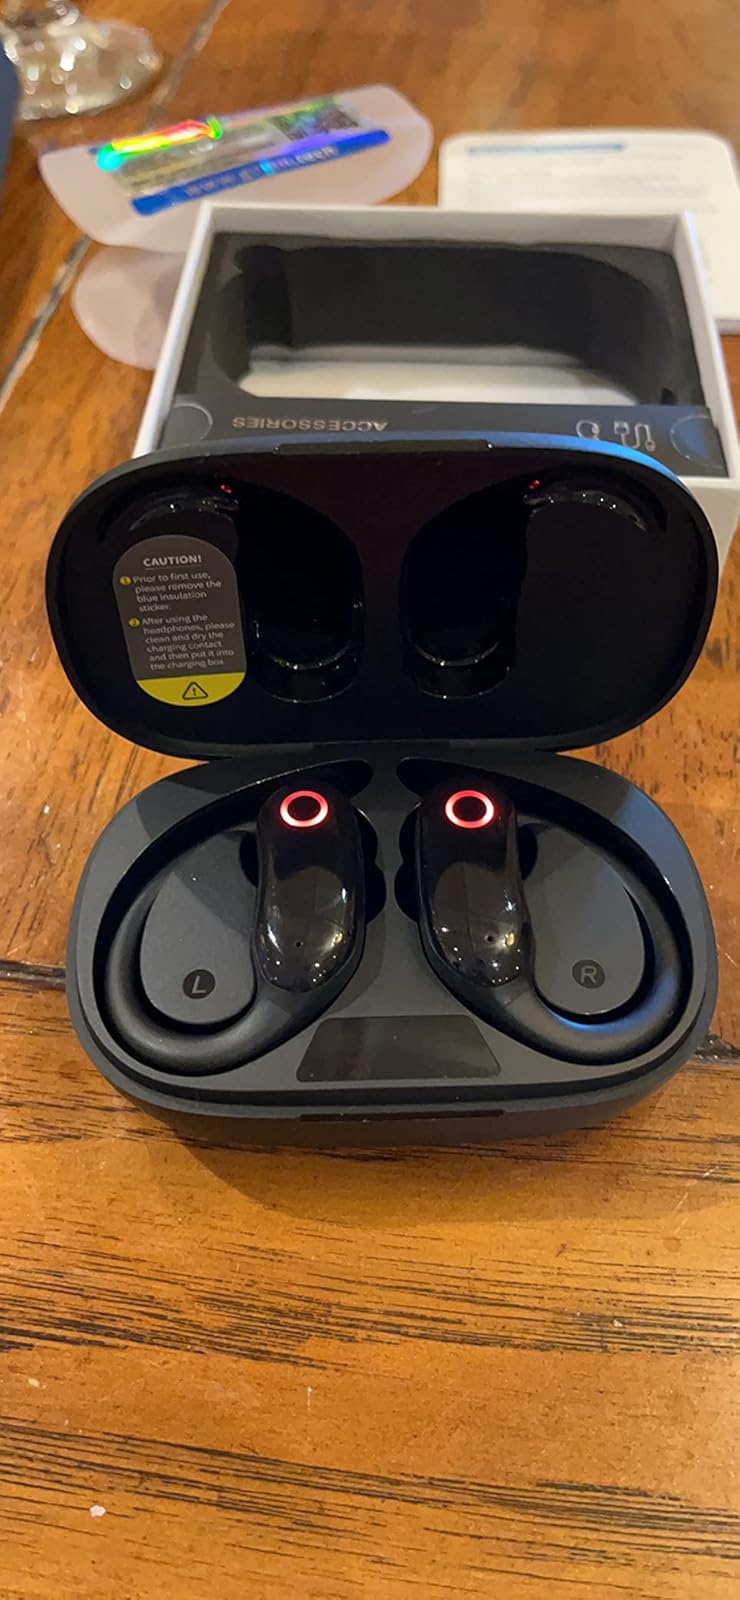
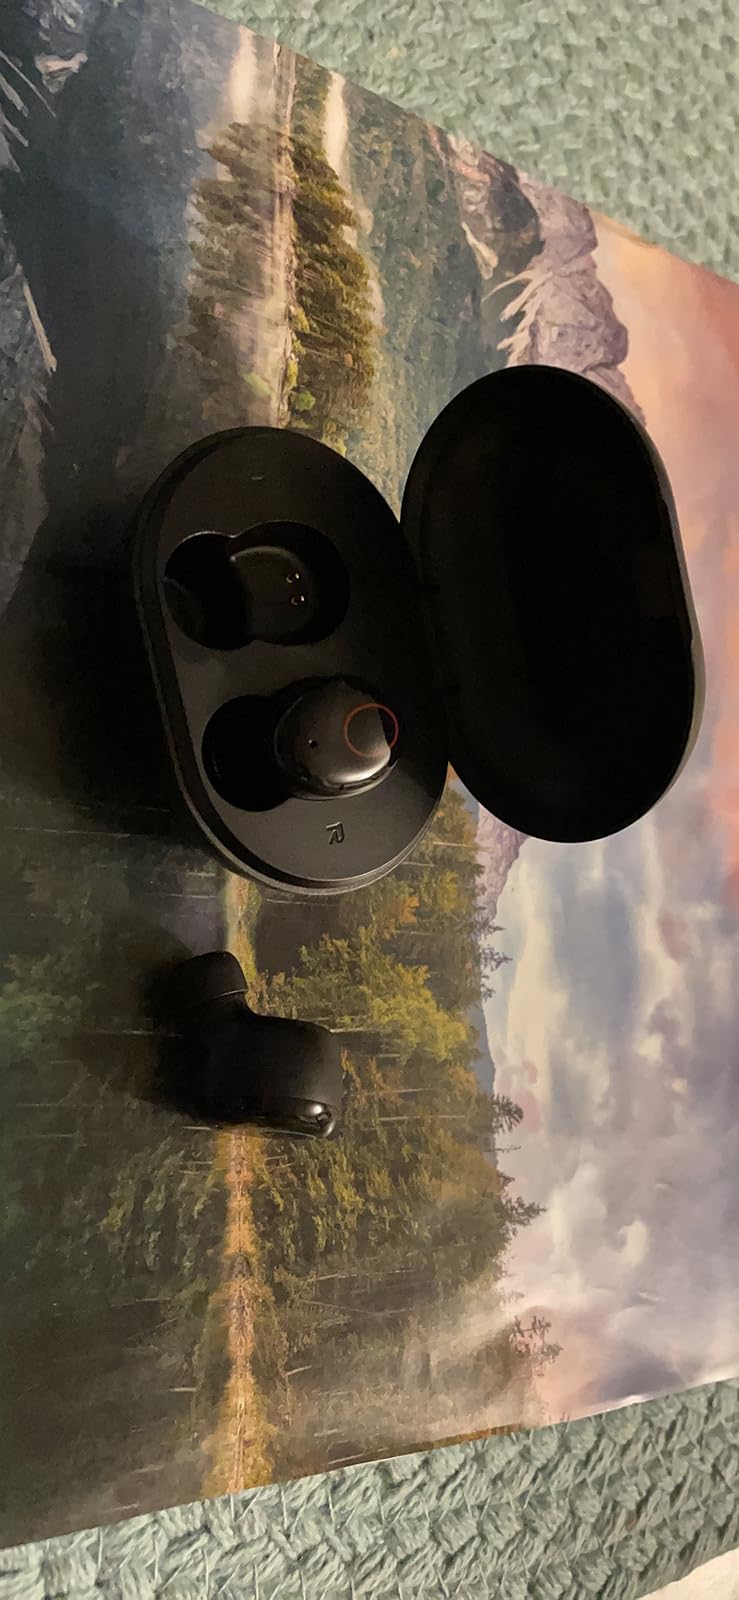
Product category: earbuds
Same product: no